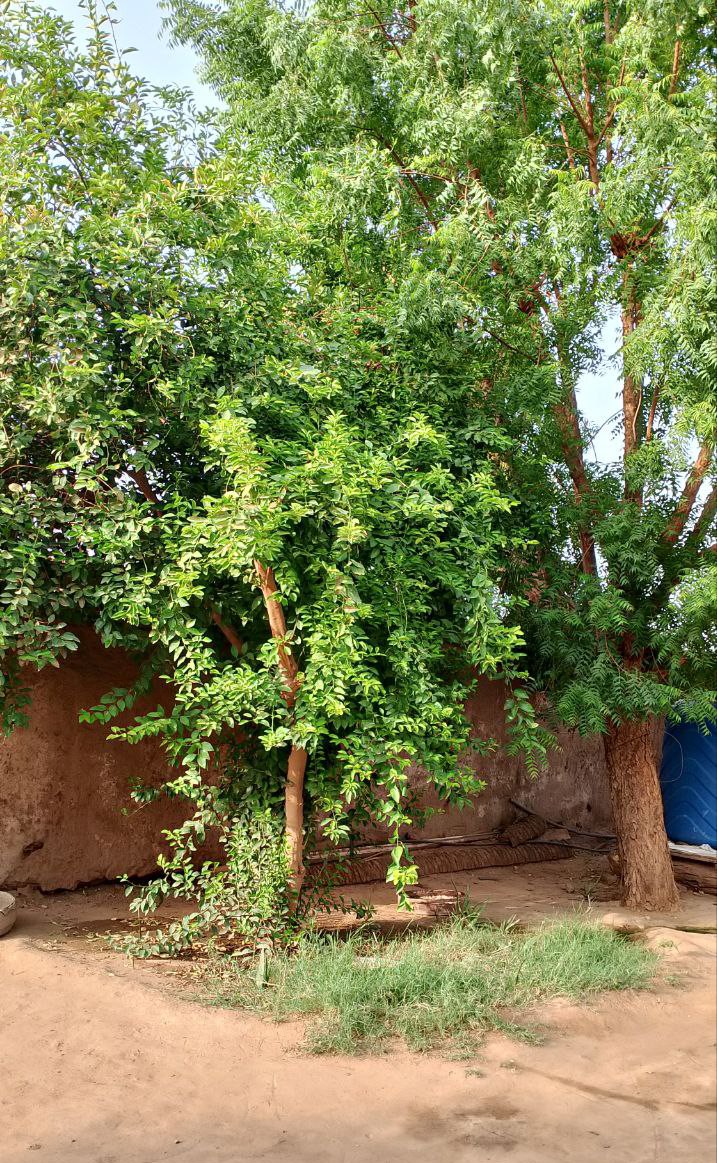
الوصف بالفصحى: شجرة قرب حائط
الوصف بالعامية السودانية: شجرة جمب الحيطة
التصنيف: Nature & Landscape